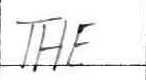
Label: the